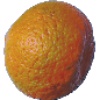
Label: Mandarine 1